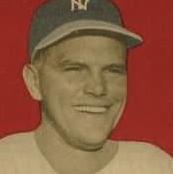
Age: 29